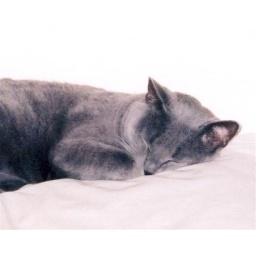
Taken by me...he was sleeping on that white pillow against a white wall...it looks so professional in my opinion